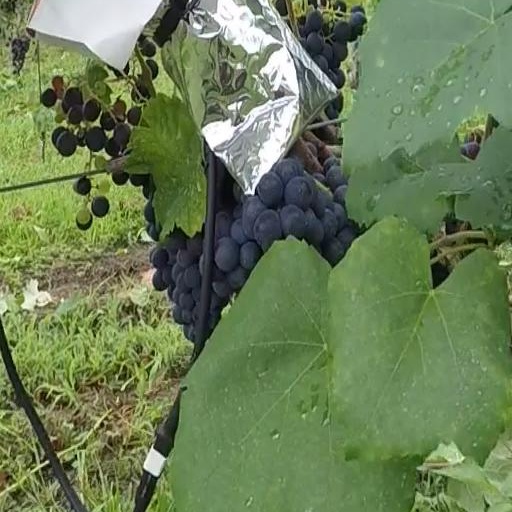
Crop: grape